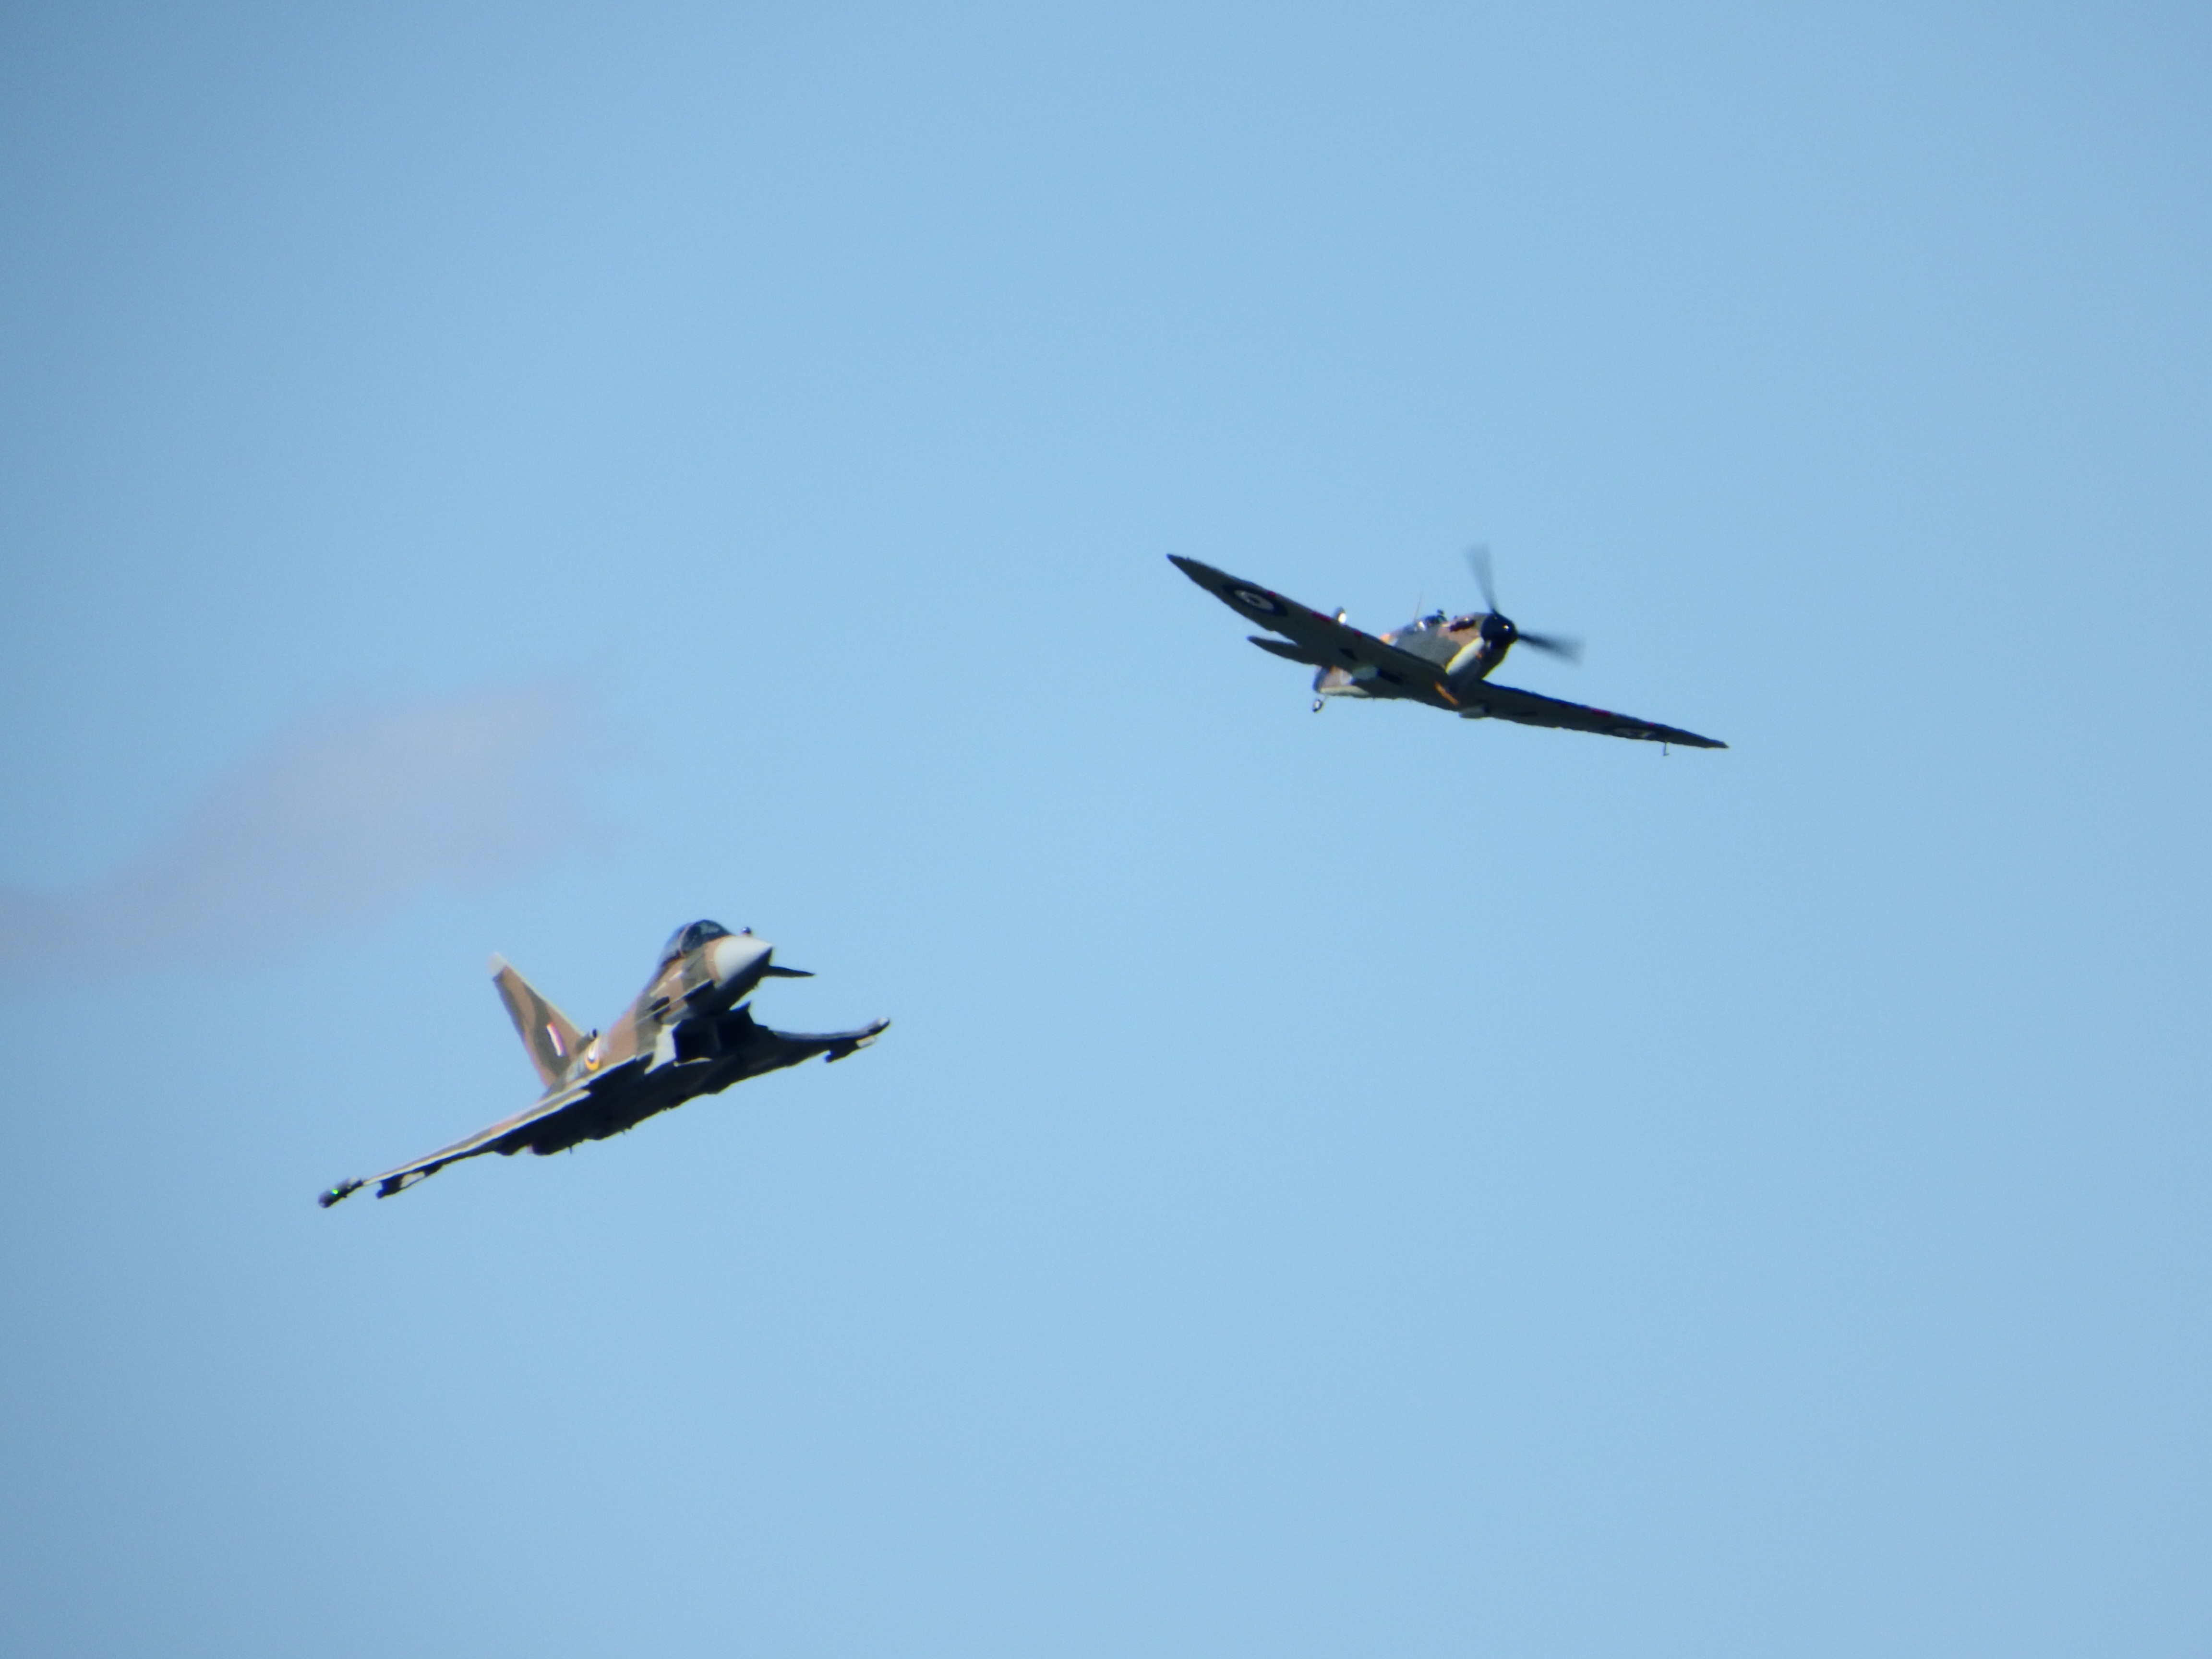
wing, airplane, aircraft, airforce, jet, vehicle, aviation, flight, historic, display, typhoon, airshow, spitfire, raf, eurofighter, air show, air force, aerobatics, fighter aircraft, air display, military aircraft, atmosphere of earth, general aviation